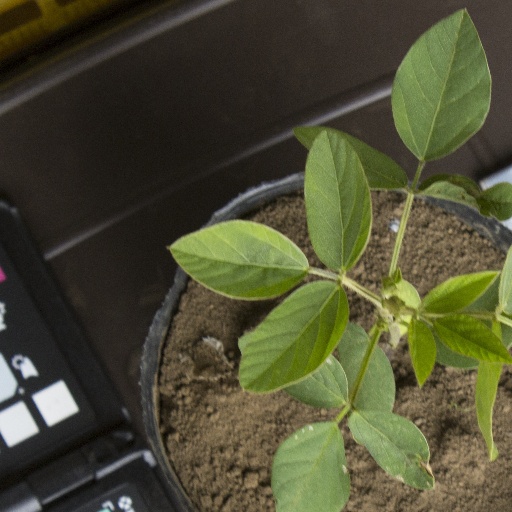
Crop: soybean